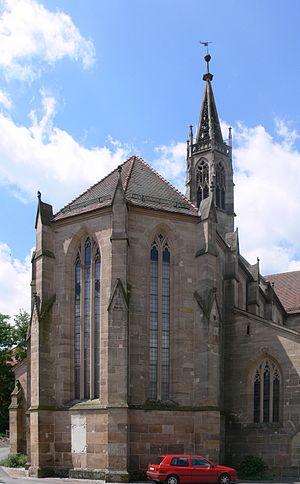
Frédéric est burgrave de Nuremberg de 1204 environ à 1218, puis comte de Zollern de 1218 à sa mort. Il est surnommé « Frédéric le Lion ».